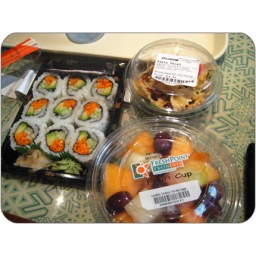
Vegan sushi, pasta salad, and fruit cup from Season restaurant in Epcot.